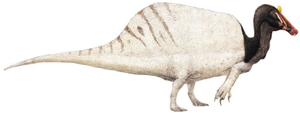
Dubreuillosaurus est un genre éteint de dinosaures carnivores, un théropode de la famille des mégalosauridés, qui vivait au Jurassique moyen durant le Bathonien. Ces fossiles ont été retrouvés en France, dans le département du Calvados en Normandie. Ils proviennent de la formation du calcaire de Caen datée de la base du Bathonien moyen, soit il y a environ 167 Ma.
Les Théropodes, forment un clade de tétrapodes bipèdes comprenant la quasi-totalité des grands dinosaures carnassiers et l'unique clade actuel des oiseaux.
Les Megalosauridae forment un clade de dinosaures théropodes Tetanurae basaux ayant vécu du Jurassique moyen au Jurassique supérieur sur l'ensemble des continents mis à part l'Océanie et l'Antarctique où leurs ossements n'ont pas encore été découverts. Les dernières études cladistiques qui ont été faites sur ces théropodes les rapprochent des Spinosauridae dont ils partagent la caractéristique anatomique d'avoir une griffe surdimensionnée au premier doigt de chaque main. Les membres les plus connus de ce clade sont le Megalosaurus découvert dans le Jurassique moyen d'Angleterre et premier dinosaure à avoir été décrit et nommé dans la littérature scientifique, et Torvosaurus, dinosaure carnivore du Jurassique supérieur des États-Unis. Les Megalosauridae semblent avoir disparu à la limite Jurassique/Crétacé et semblent avoir été remplacés par d'autres théropodes au Crétacé inférieur, en témoigne l'absence totale de leur restes au Crétacé.
La formation de Bahariya est une formation géologique située dans l'oasis du même nom au centre de l’Égypte. Les sédiments y datent du Crétacé supérieur, il y a environ 95 millions d'années, au Cénomanien. La présence de fossiles de poissons osseux dans ces sédiments suggère un type d'habitat situé sur un estuaire de l'ancienne mer de Téthys. Il est formé de grès et de schistes intercalés.2 Le désert occidental d’Égypte est une zone riche en production d'hydrocarbures, avec des réserves estimées à 2700 MMBO dont la formation de Baharija est l'un des principales.